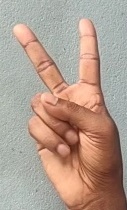
ASL sign: V